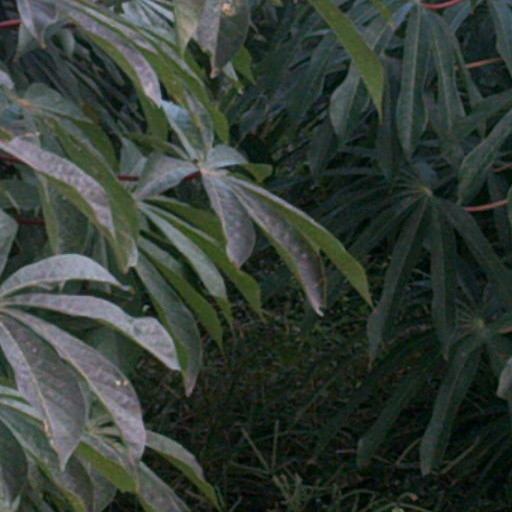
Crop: cassava